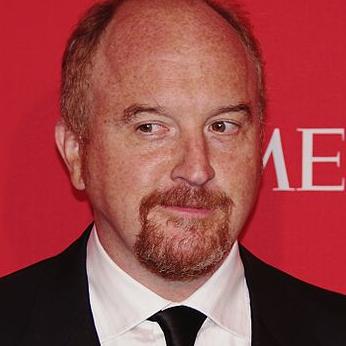
Age: 44